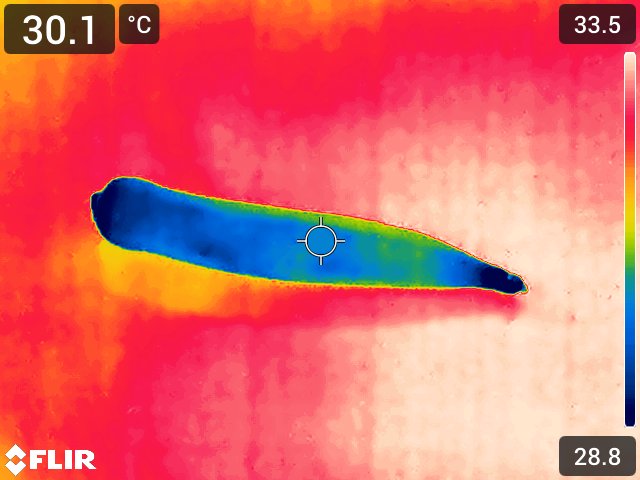
Maturity: adequate_matured